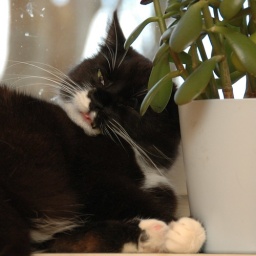
January 22, 2008. At her new favourite spot on the window sill in the kitchen window.